Commonwealth Oil Refineries

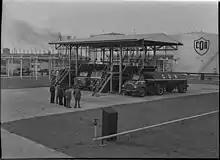
The Commonwealth Oil Refineries terminal in Carrington, New South Wales

The partnership was established in 1920 on the initiative of Australian prime minister Billy Hughes.